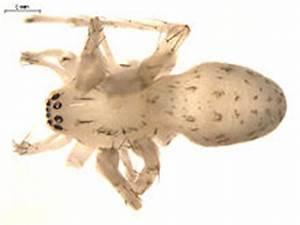
spider